John Callan O'Laughlin

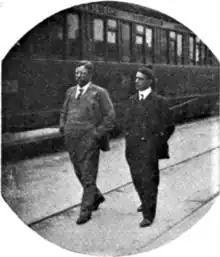
O'Laughlin (right) with Theodore Roosevelt

John Callan O'Laughlin (January 11, 1873 – March 14, 1949) was a journalist and longtime publisher of the "Army and Navy Journal".